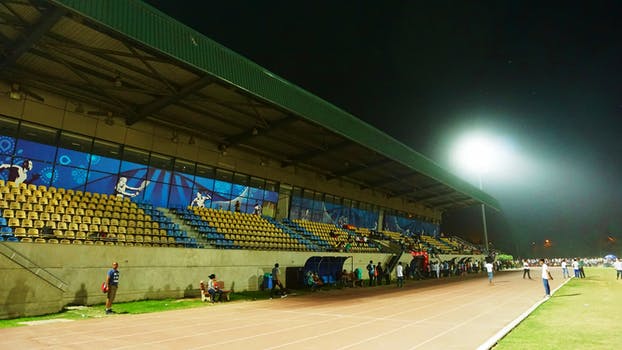
Label: No Watermark